Nicolò Tron (diplomat)

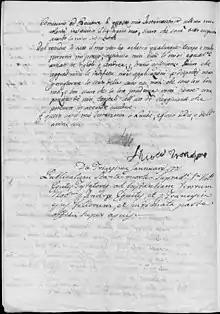
Fourth page of the Nicolò Tron's testament (1771)

After Tron's death, his property was shared with Francesco Rubini, a former worker who became a business owner; after five years he bought the inherited part of Francesco Tron (son of Nicolò), and at the end of the century he led the industry to a new era of prosperity. After that, and after other events and ownership take-overs, the business was owned by Alessandro Rossi, the founder of Lanerossi, one of the major textile industries in the world in the second half of the 18th century.